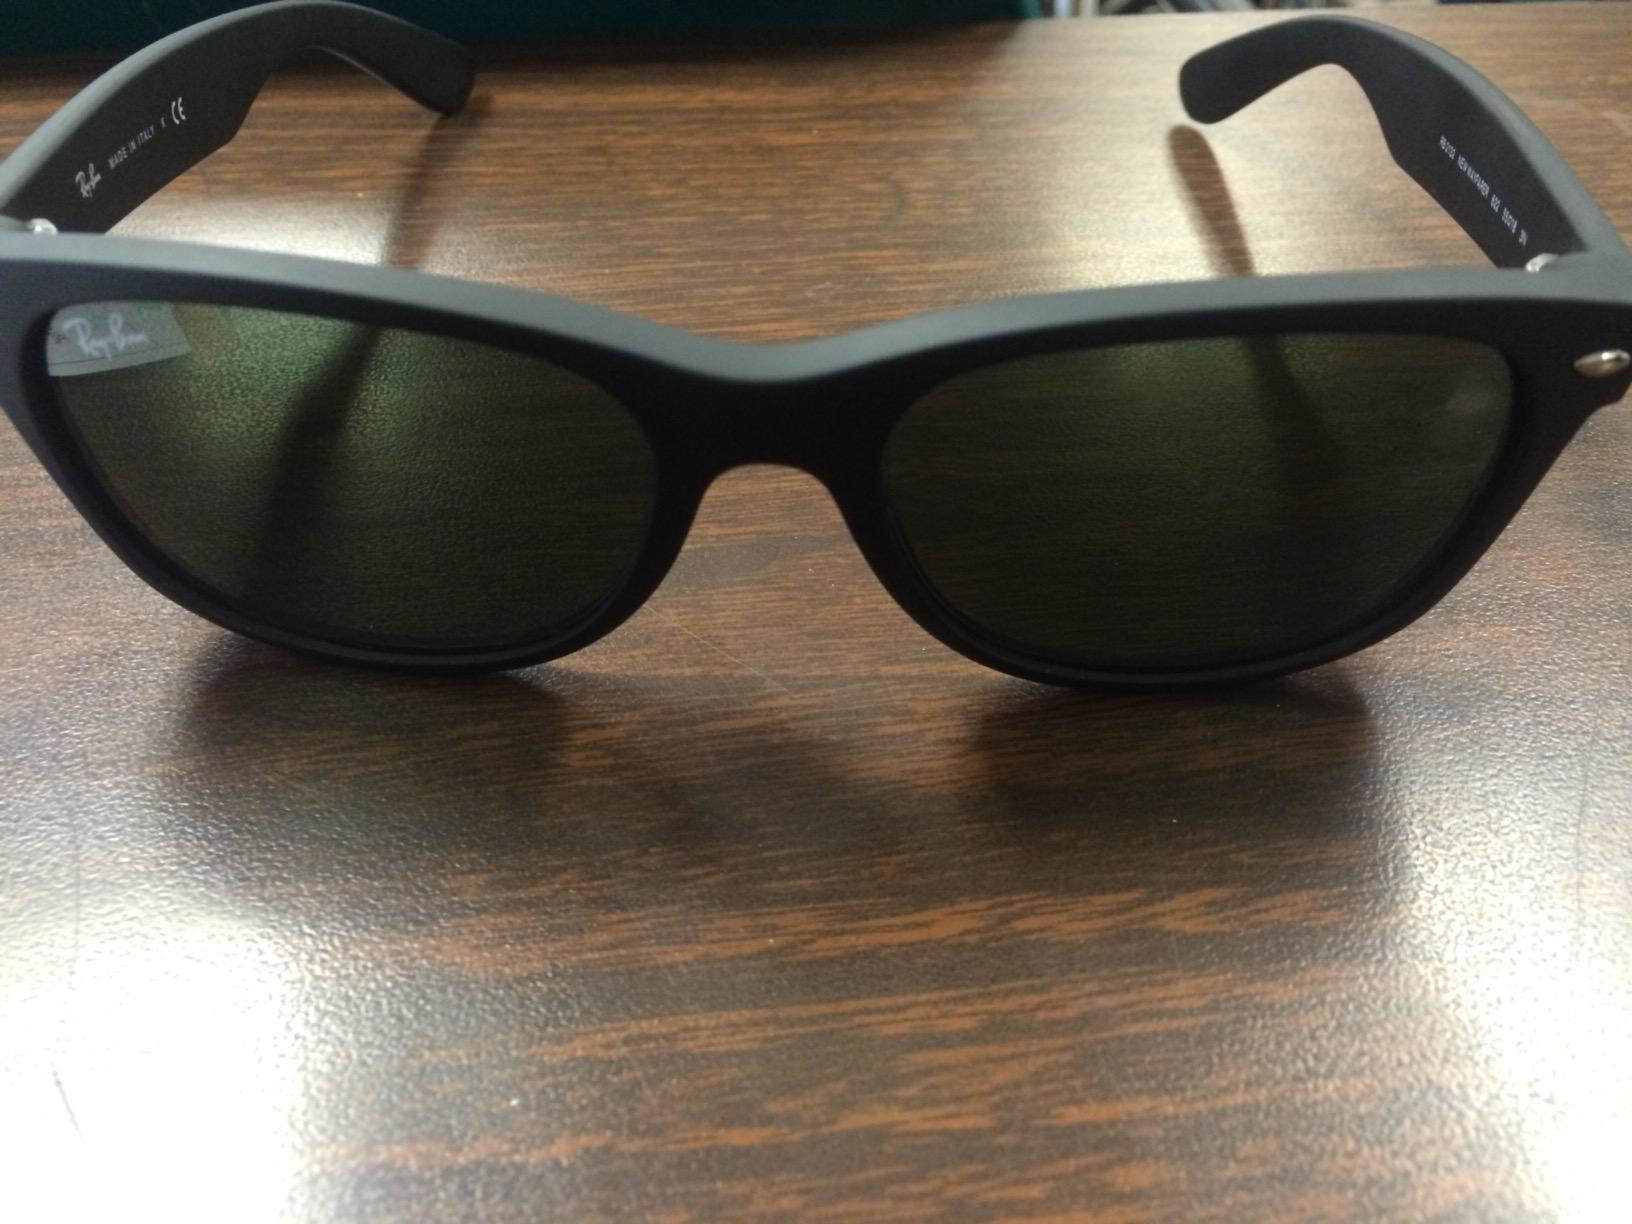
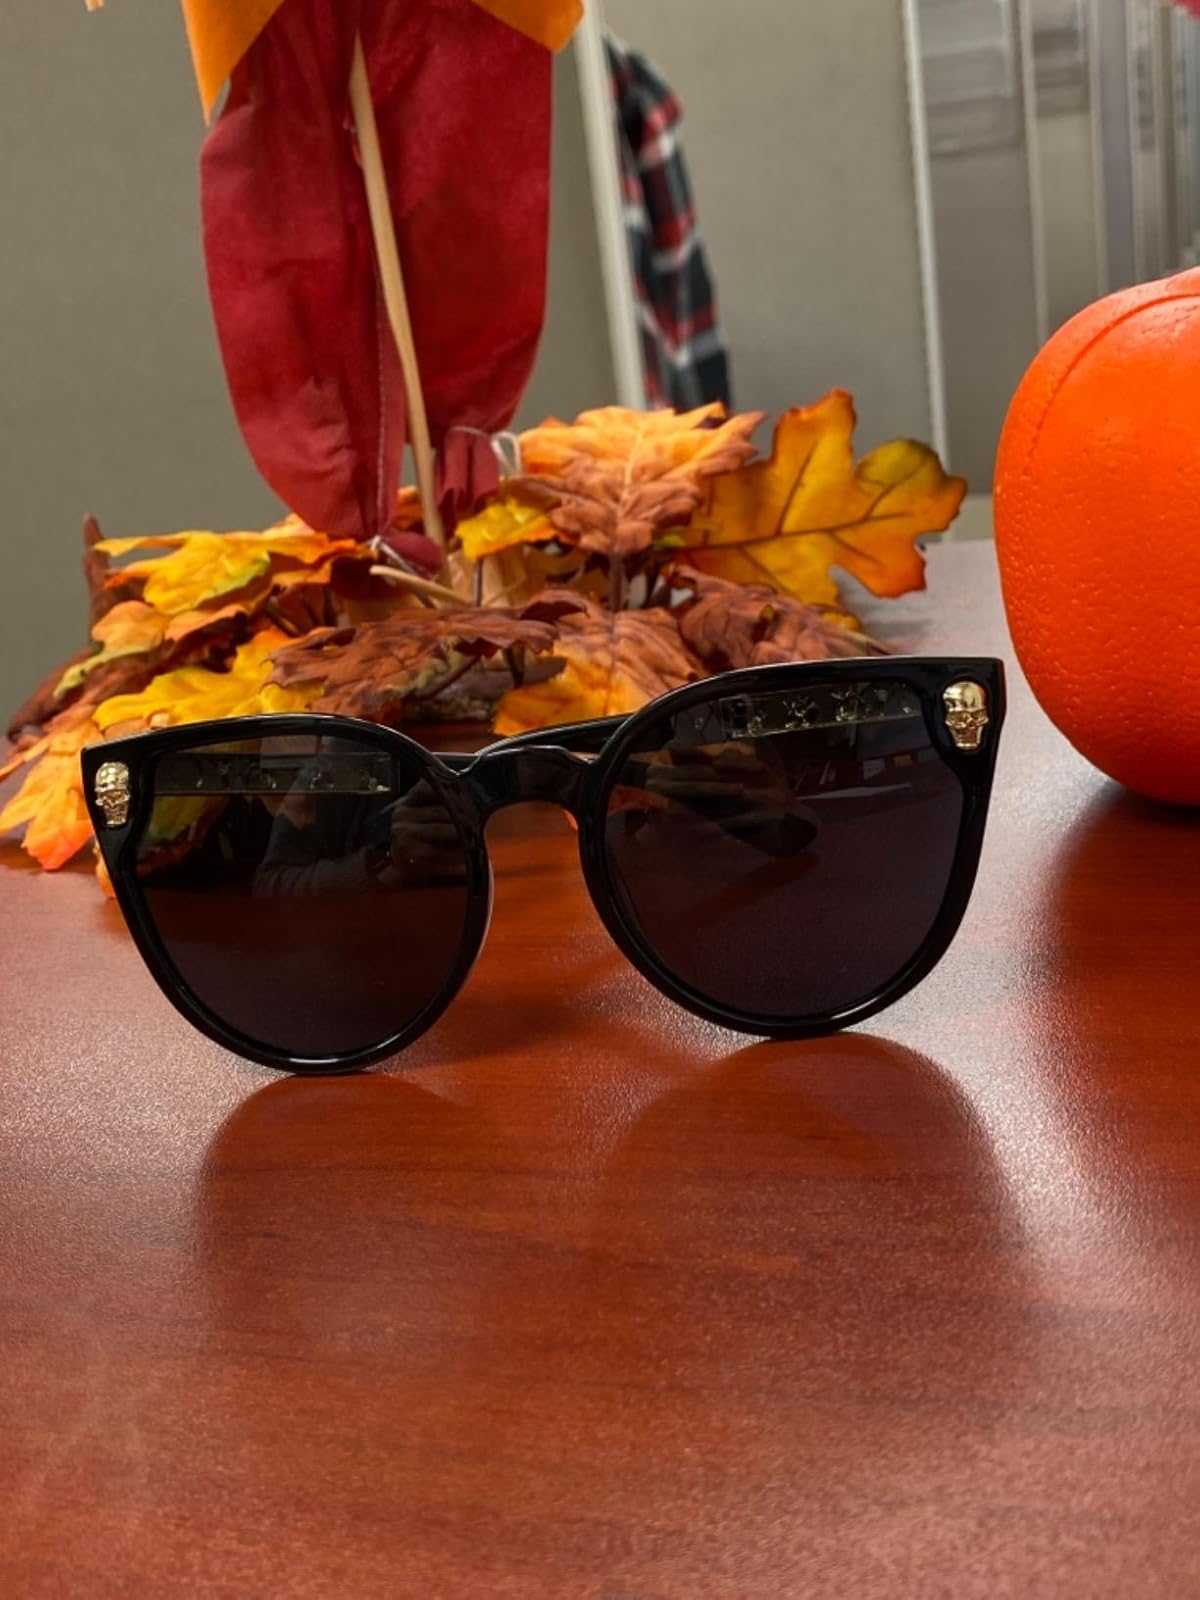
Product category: accessories_sunglasses
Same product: no